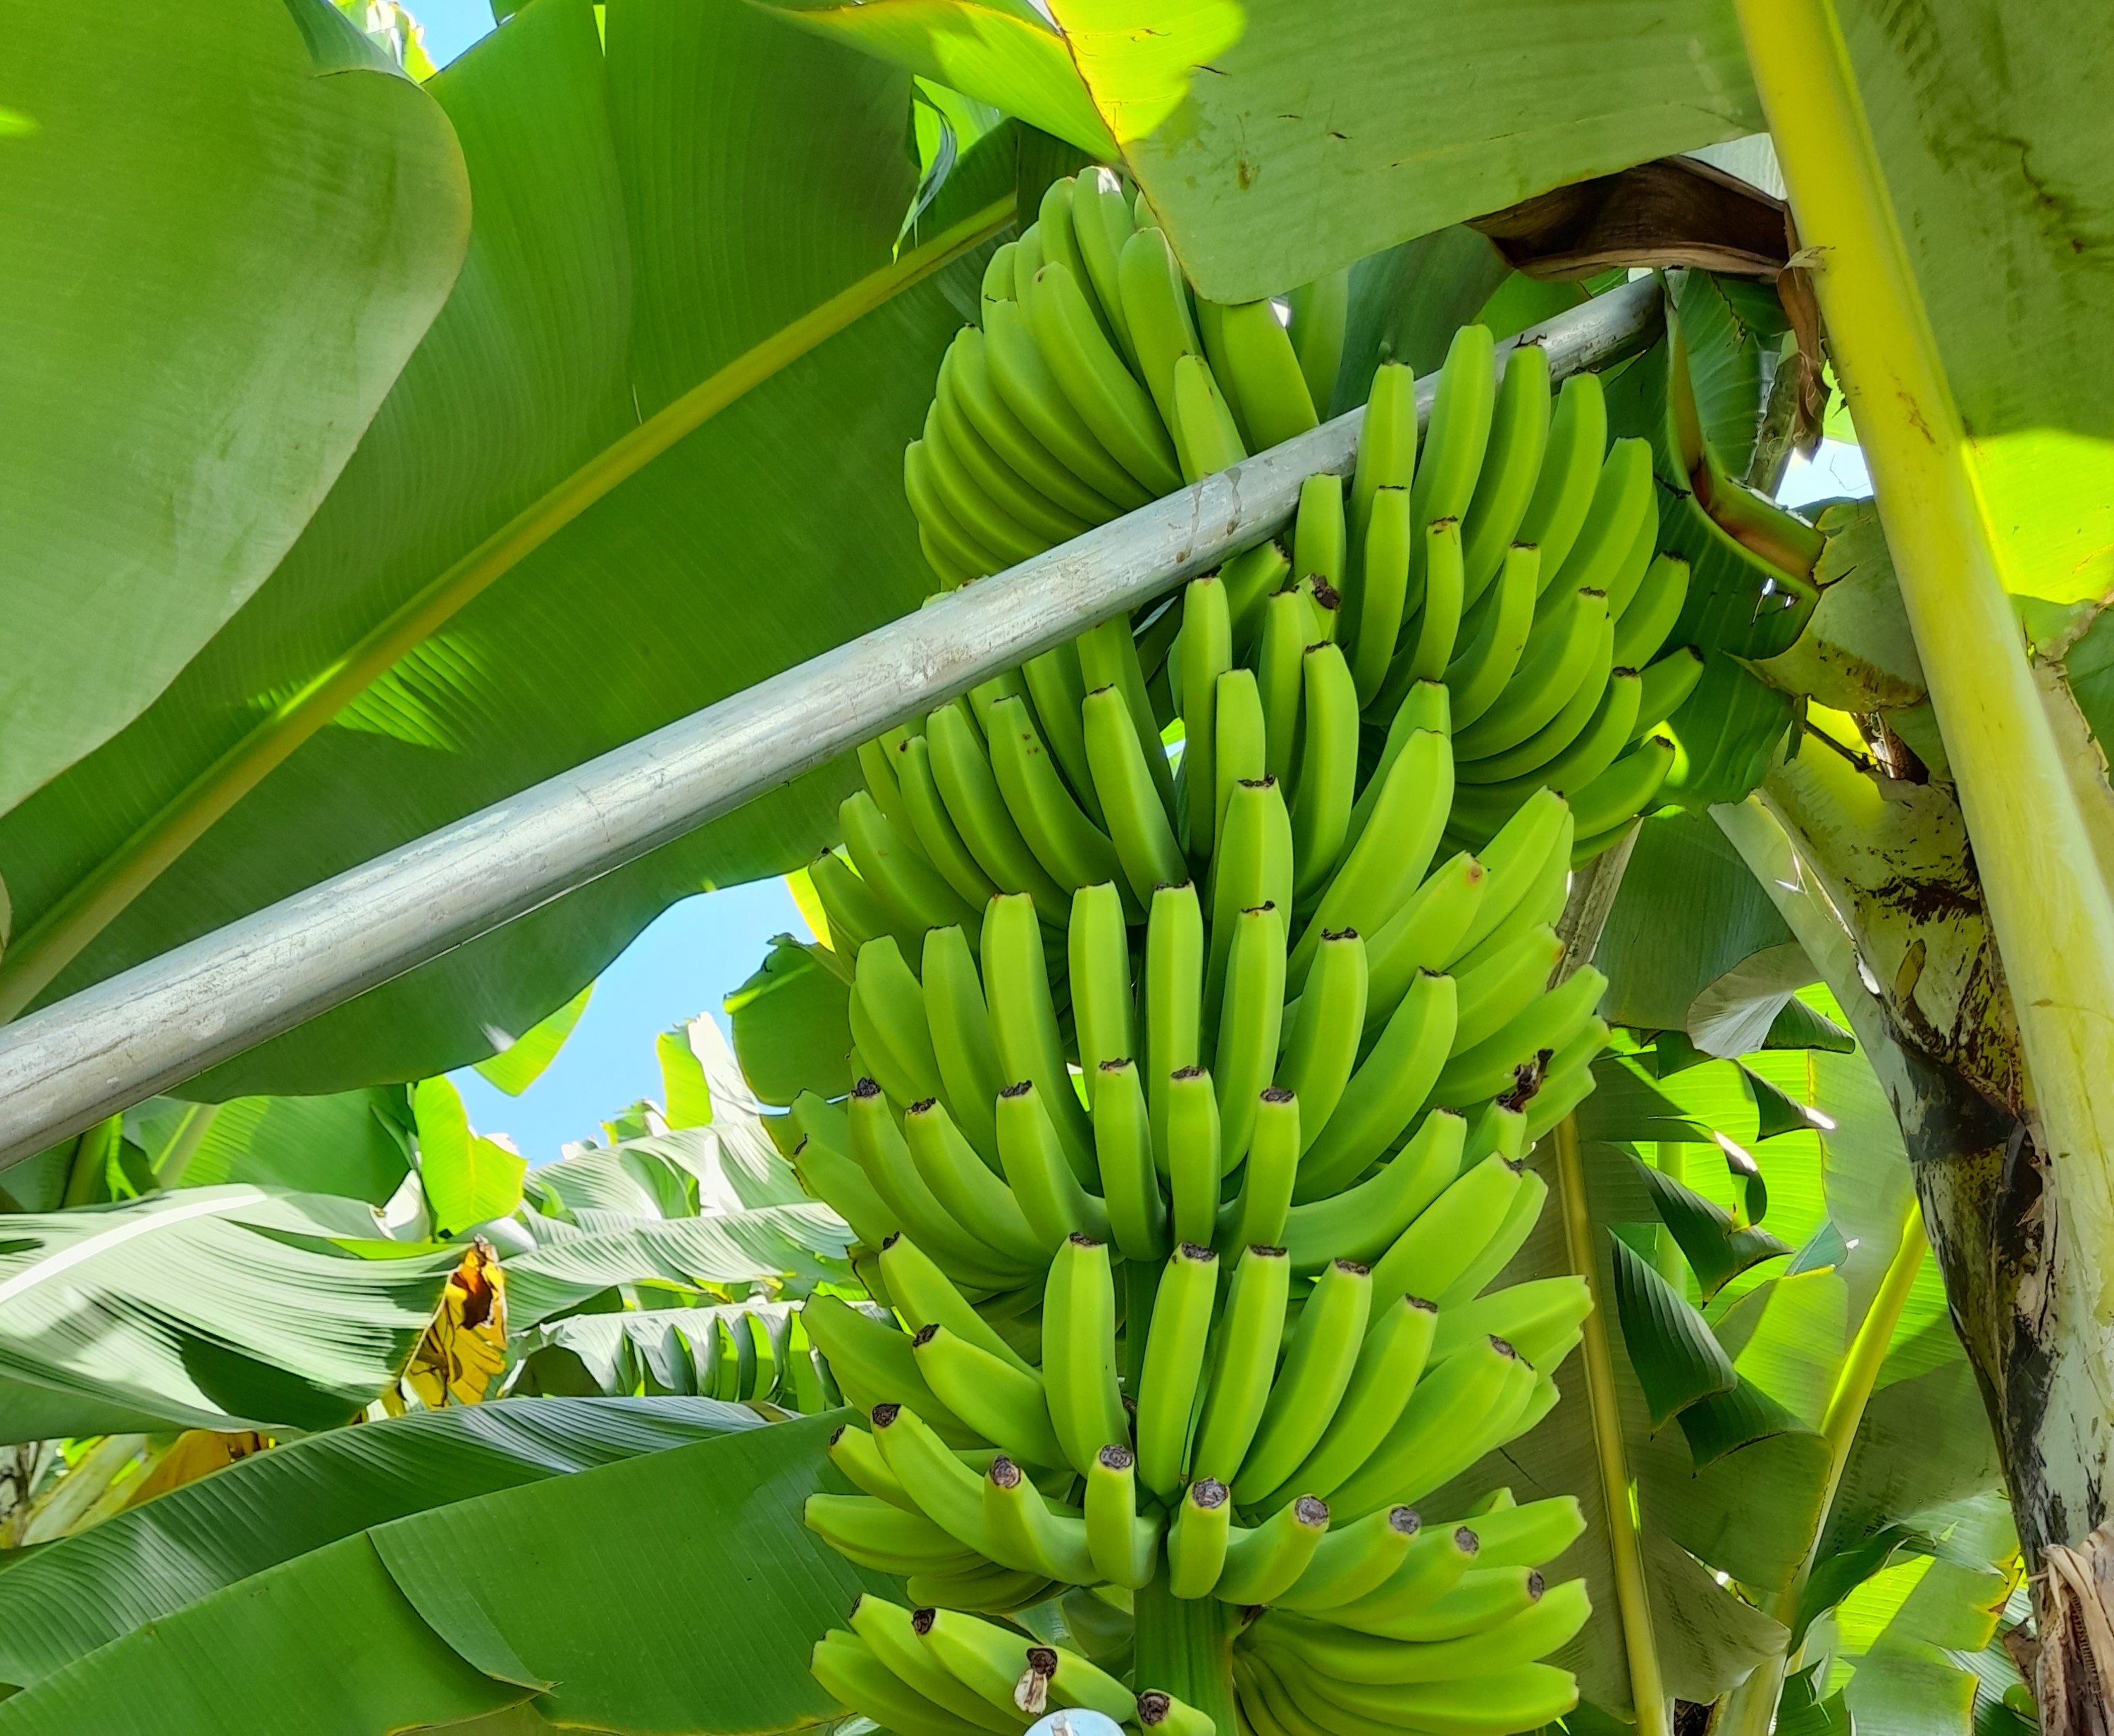
Label: Keep